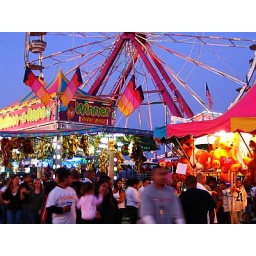
I added this photo because my friend just loves the blue sky against the colors of the midway.